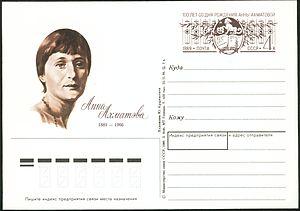
Anna Akhmatova, née le 11 juin 1889 à Odessa et morte le 5 mars 1966 à Moscou, est le nom de plume d'Anna Andreïevna Gorenko, une des plus importantes poétesses russes du XXᵉ siècle. Égérie du mouvement poétique des acméistes, surnommée la « reine de la Neva » ou « l'Âme de l' Âge d'Argent », Anna Akhmatova demeure aujourd'hui encore l'une des plus grandes figures de la littérature russe.